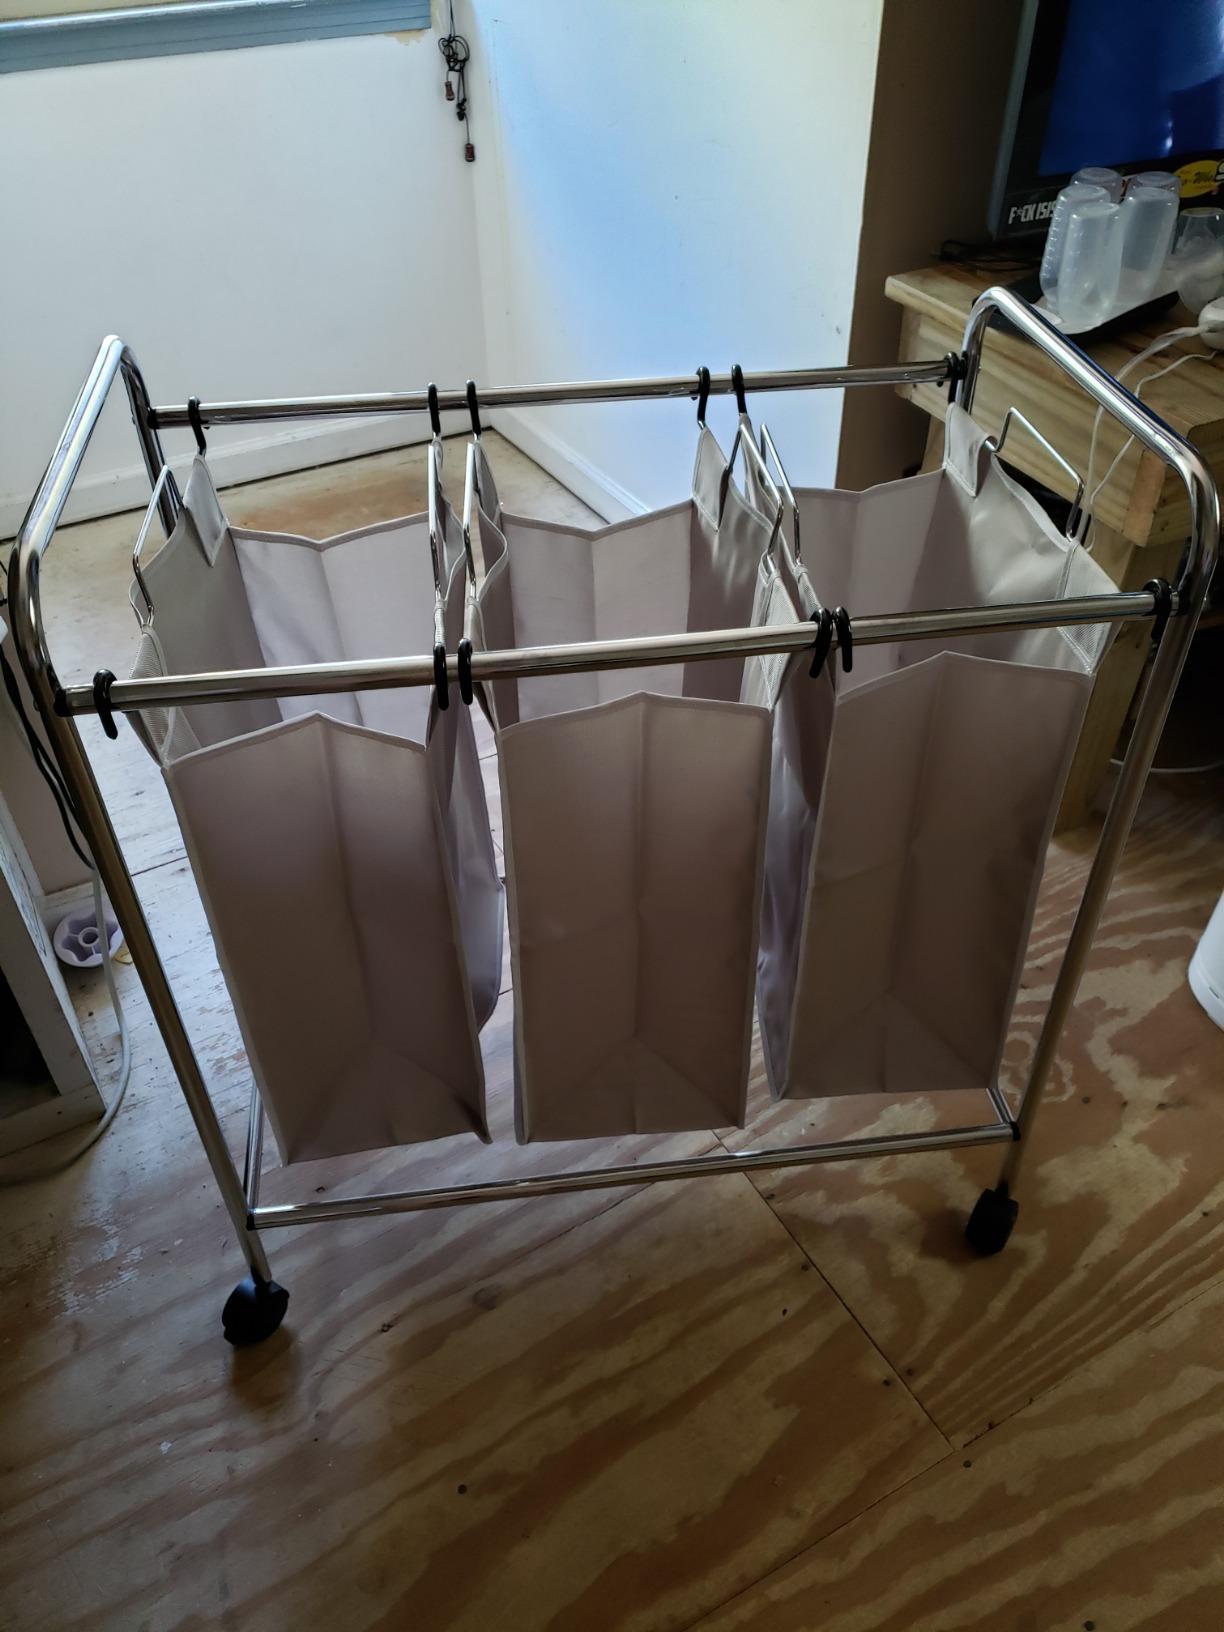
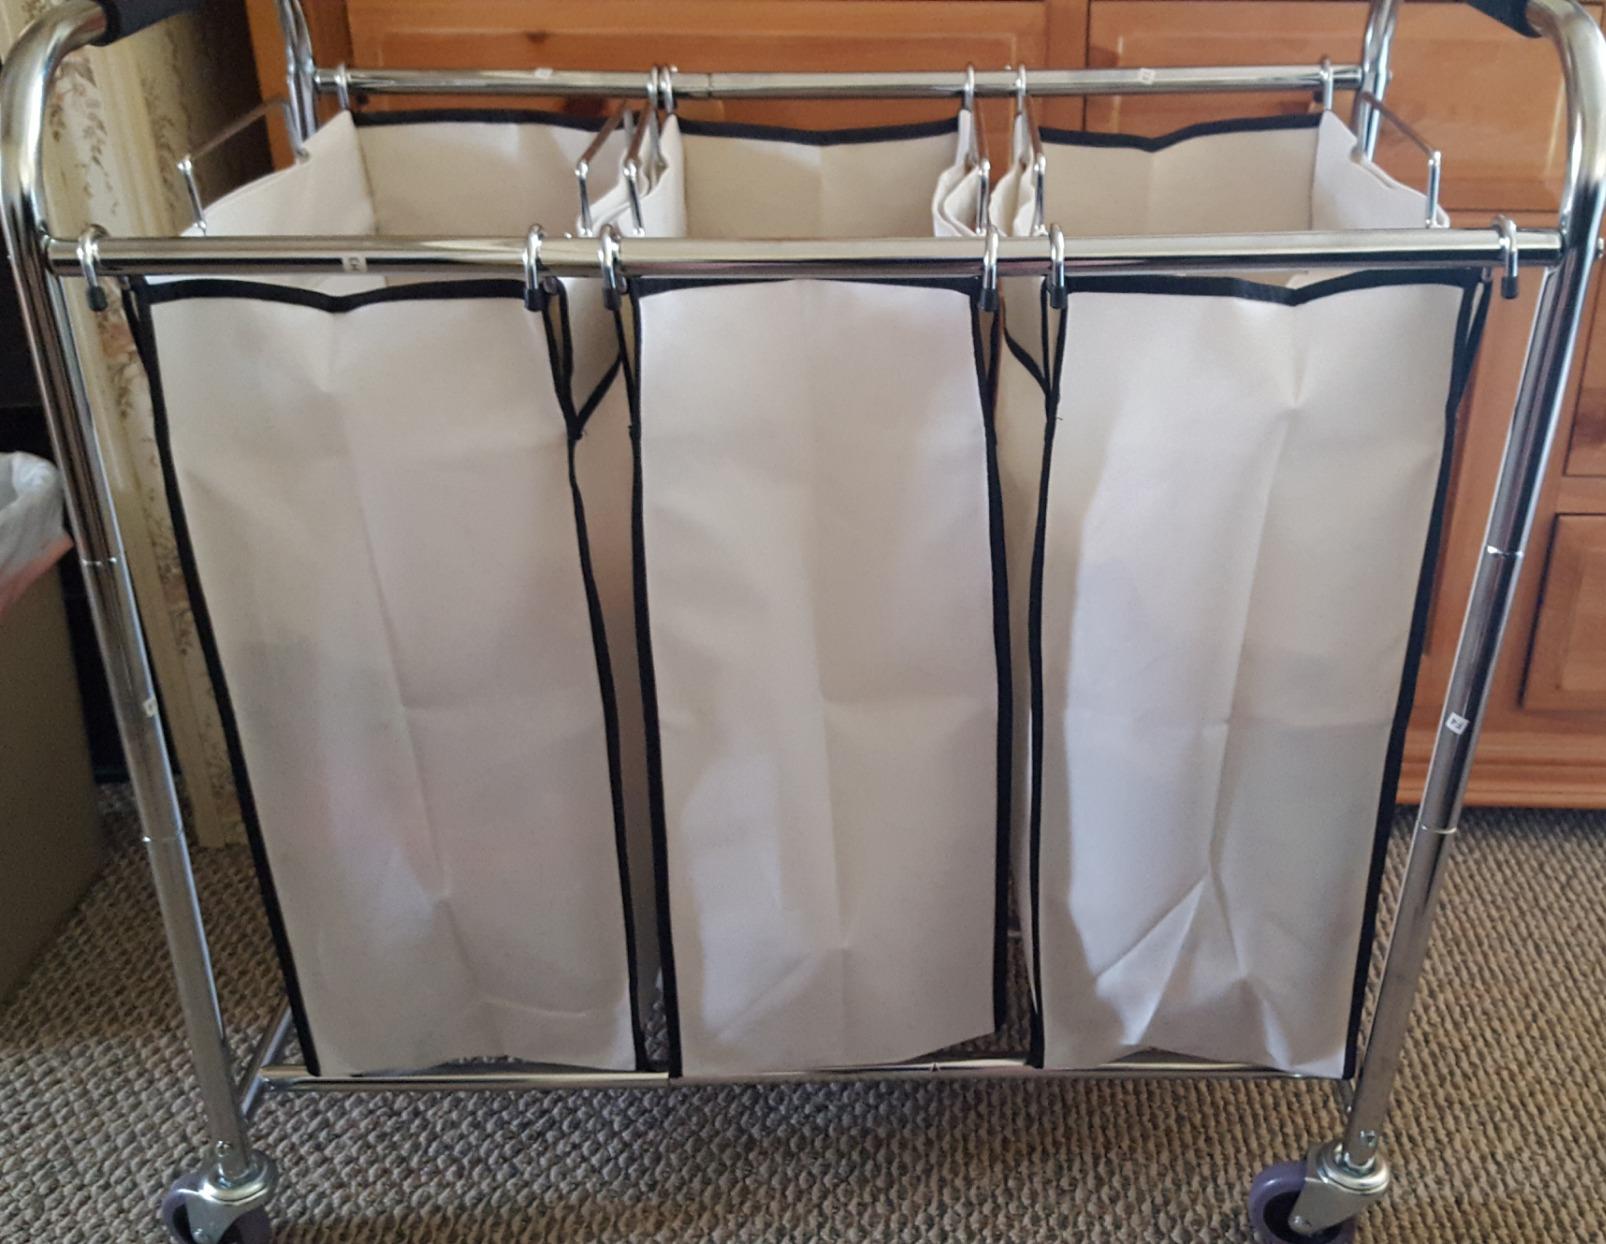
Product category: items_hamper
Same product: no